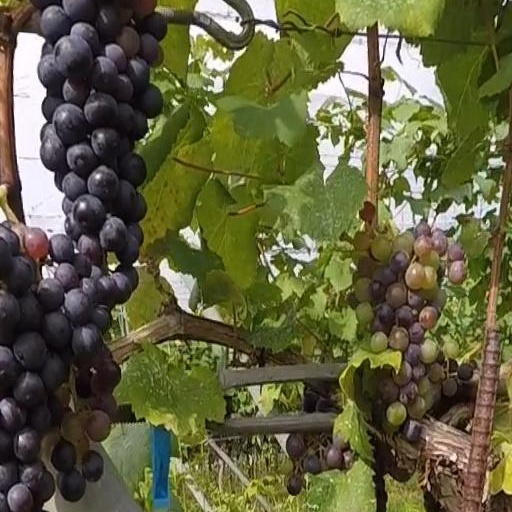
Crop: grape